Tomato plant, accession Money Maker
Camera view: horizontal (90 deg, fisheye); turntable rotation: 210 degrees
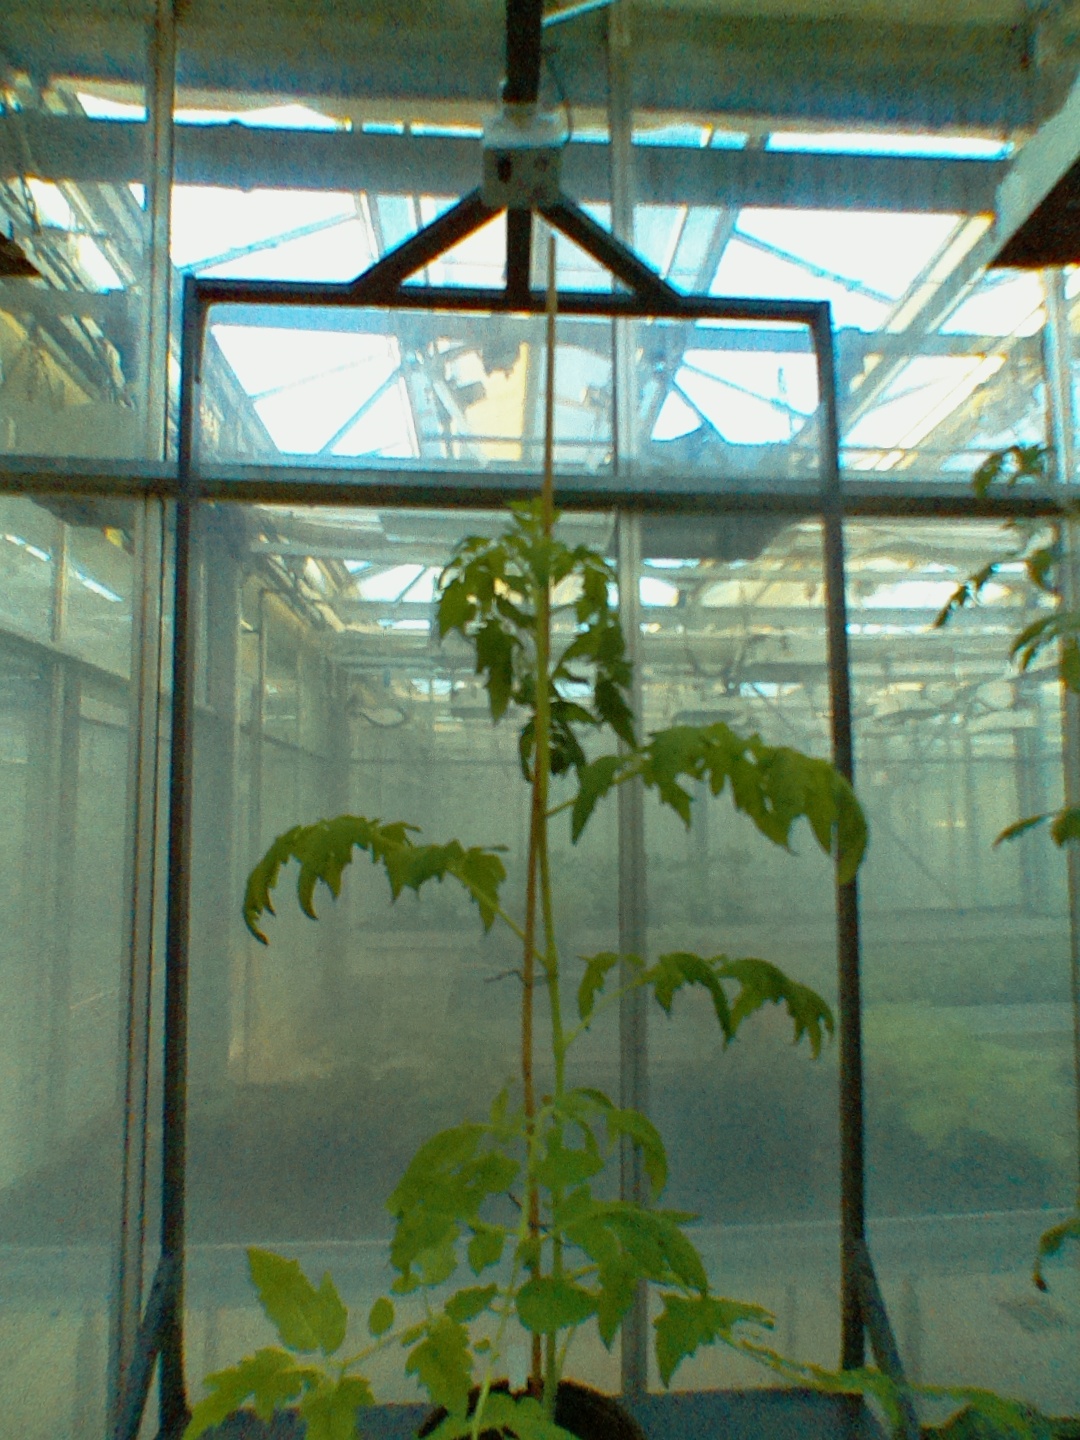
BBCH growth stage 53: 3 inflorescences visible